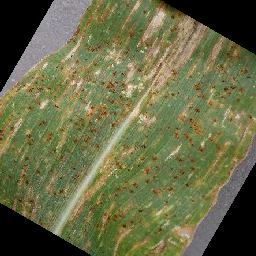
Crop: corn
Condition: (maize)_cercospora_spot_gray_spot